Manchukuo Imperial Army

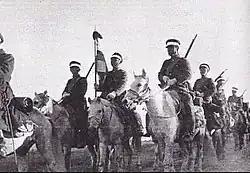
Manchukuo Imperial Army cavalry

When the Nationalist government refused for the Great Wall of China to become the new border between Manchukuo and China, the Japanese Kwantung Army launched an invasion of the Rehe province. Supporting this force were several units of the Manchukuo Imperial Army, which totaled about 42,000 men, under the command of General Zhang Haipeng. The fighting lasted just over a month, from 23 February to 28 March 1933. Western news reports wrote that some Manchukuoan units fought fairly well, with one detachment capturing 5,000 Chinese troops.